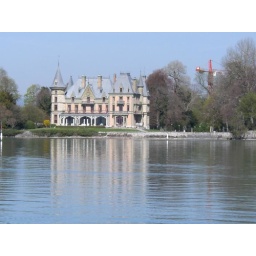
This wee Mansion we spotted outside Thun on our bike ride around the Lake (Thunersee)